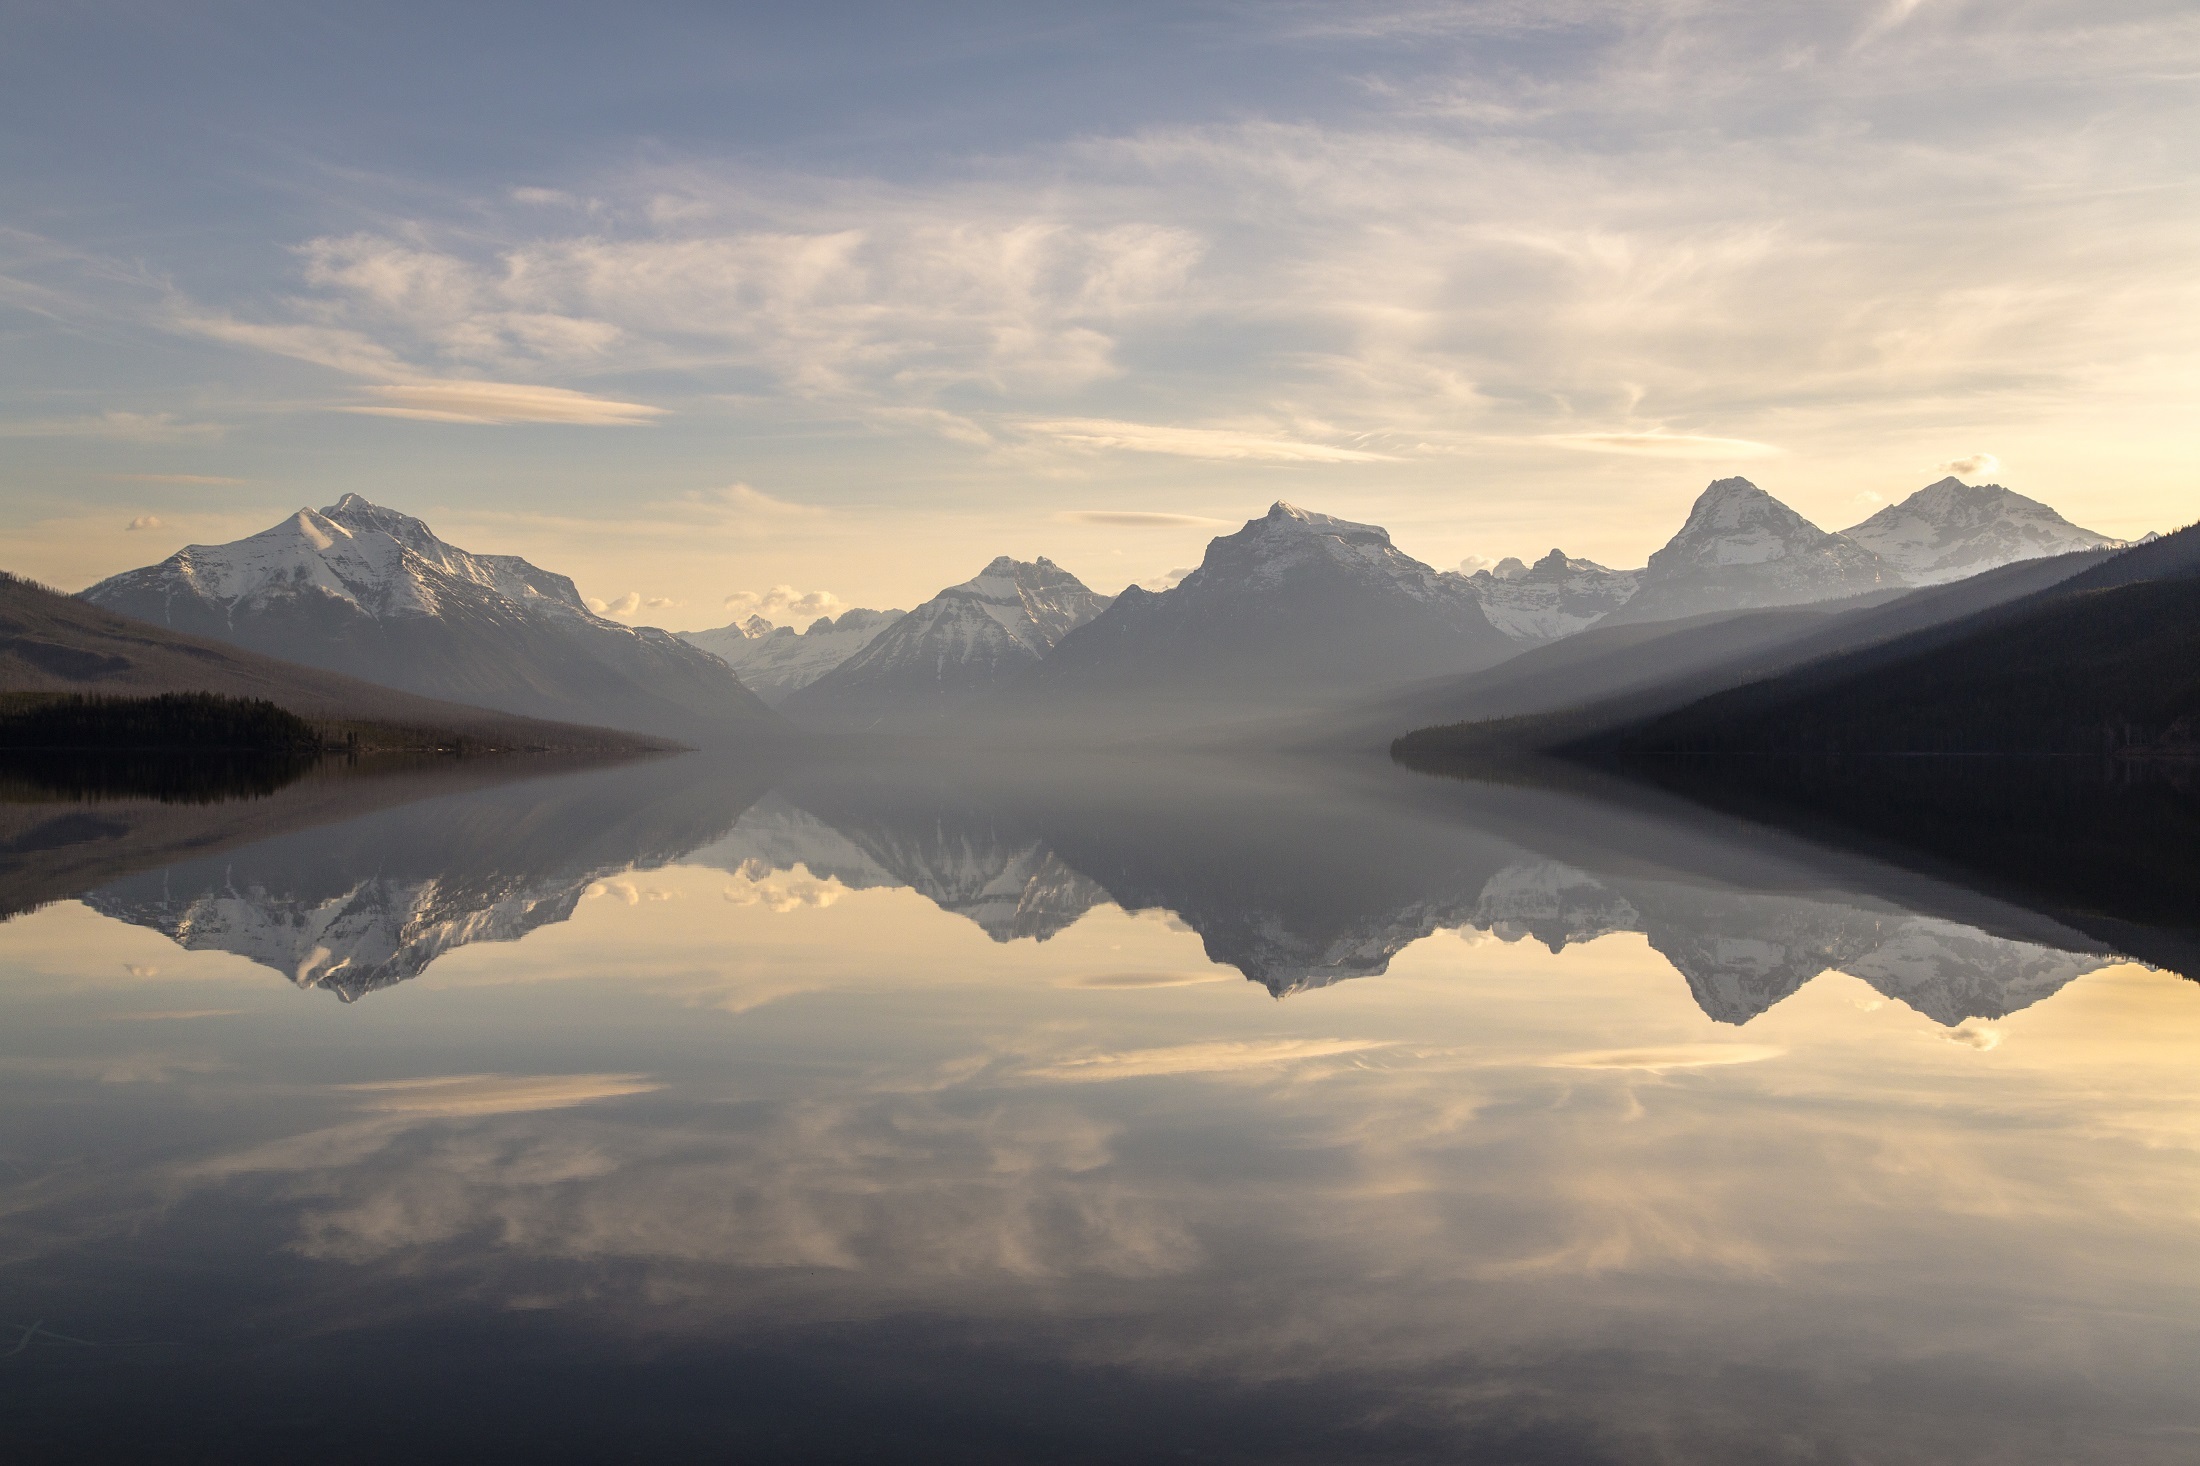
landscape, water, nature, horizon, wilderness, mountain, cloud, sky, fog, sunrise, sunset, mist, sunlight, morning, hill, lake, dawn, atmosphere, river, valley, mountain range, dusk, idyllic, reflection, scenic, flight, peaceful, clouds, mountains, alps, plateau, loch, snow capped mountains, meteorological phenomenon, atmospheric phenomenon, atmosphere of earth, mountainous landforms, calm waters